Helmut Newton

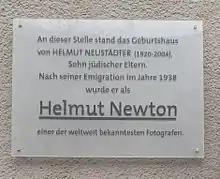
Plaque at his birthhouse in Schöneberg, Berlin.Translation: "At this spot used to stand the birthhouse of HELMUT NEUSTÄDTER (1920–2004), son of Jewish parents. After his emigration in 1938 he became known as HELMUT NEWTON, one of the most famous photographers worldwide."

Newton was born in Berlin, the son of Klara "Claire" (née Marquis) and Max Neustädter, a button factory owner. His family was Jewish. Newton attended the Heinrich-von-Treitschke-Realgymnasium and the American School in Berlin. Interested in photography from the age of 12, when he purchased his first camera, he worked for the German photographer Yva (Elsie Neuländer Simon) from 1936.